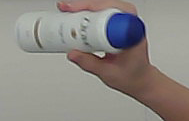
Product: dove_spray